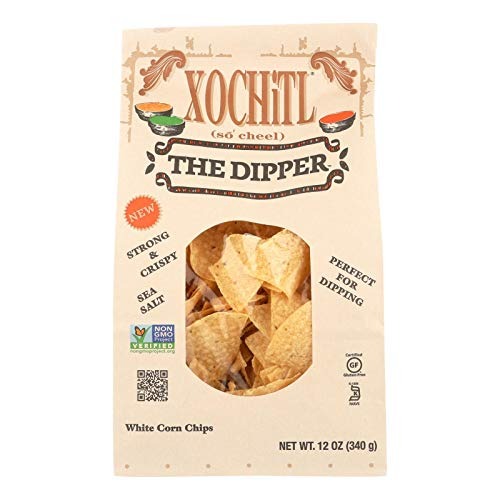
Item Name: Xochitl White Corn Tortilla Chips, Dipper, 12 oz
Bullet Point 1: No Preservatives/No Artificial Preservatives
Bullet Point 2: Kosher
Bullet Point 3: Cholesterol Free/No Cholesterol
Bullet Point 4: Gluten Free
Value: 12.0
Unit: Ounce

Price: 3.5